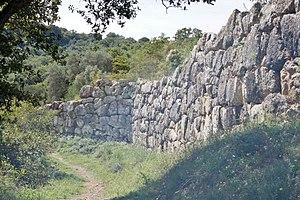
Voir aussi : Liste des siècles, Chiffres romains